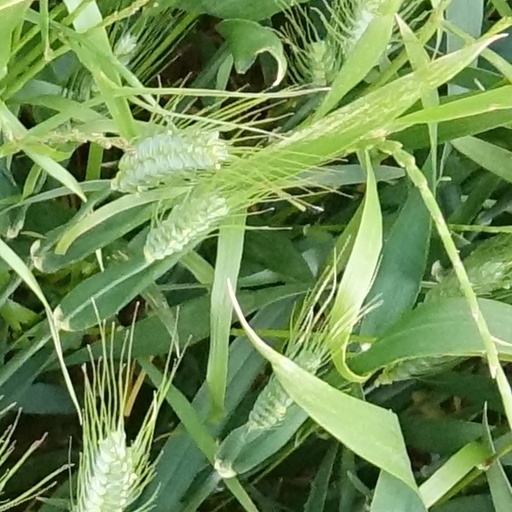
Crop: wheat